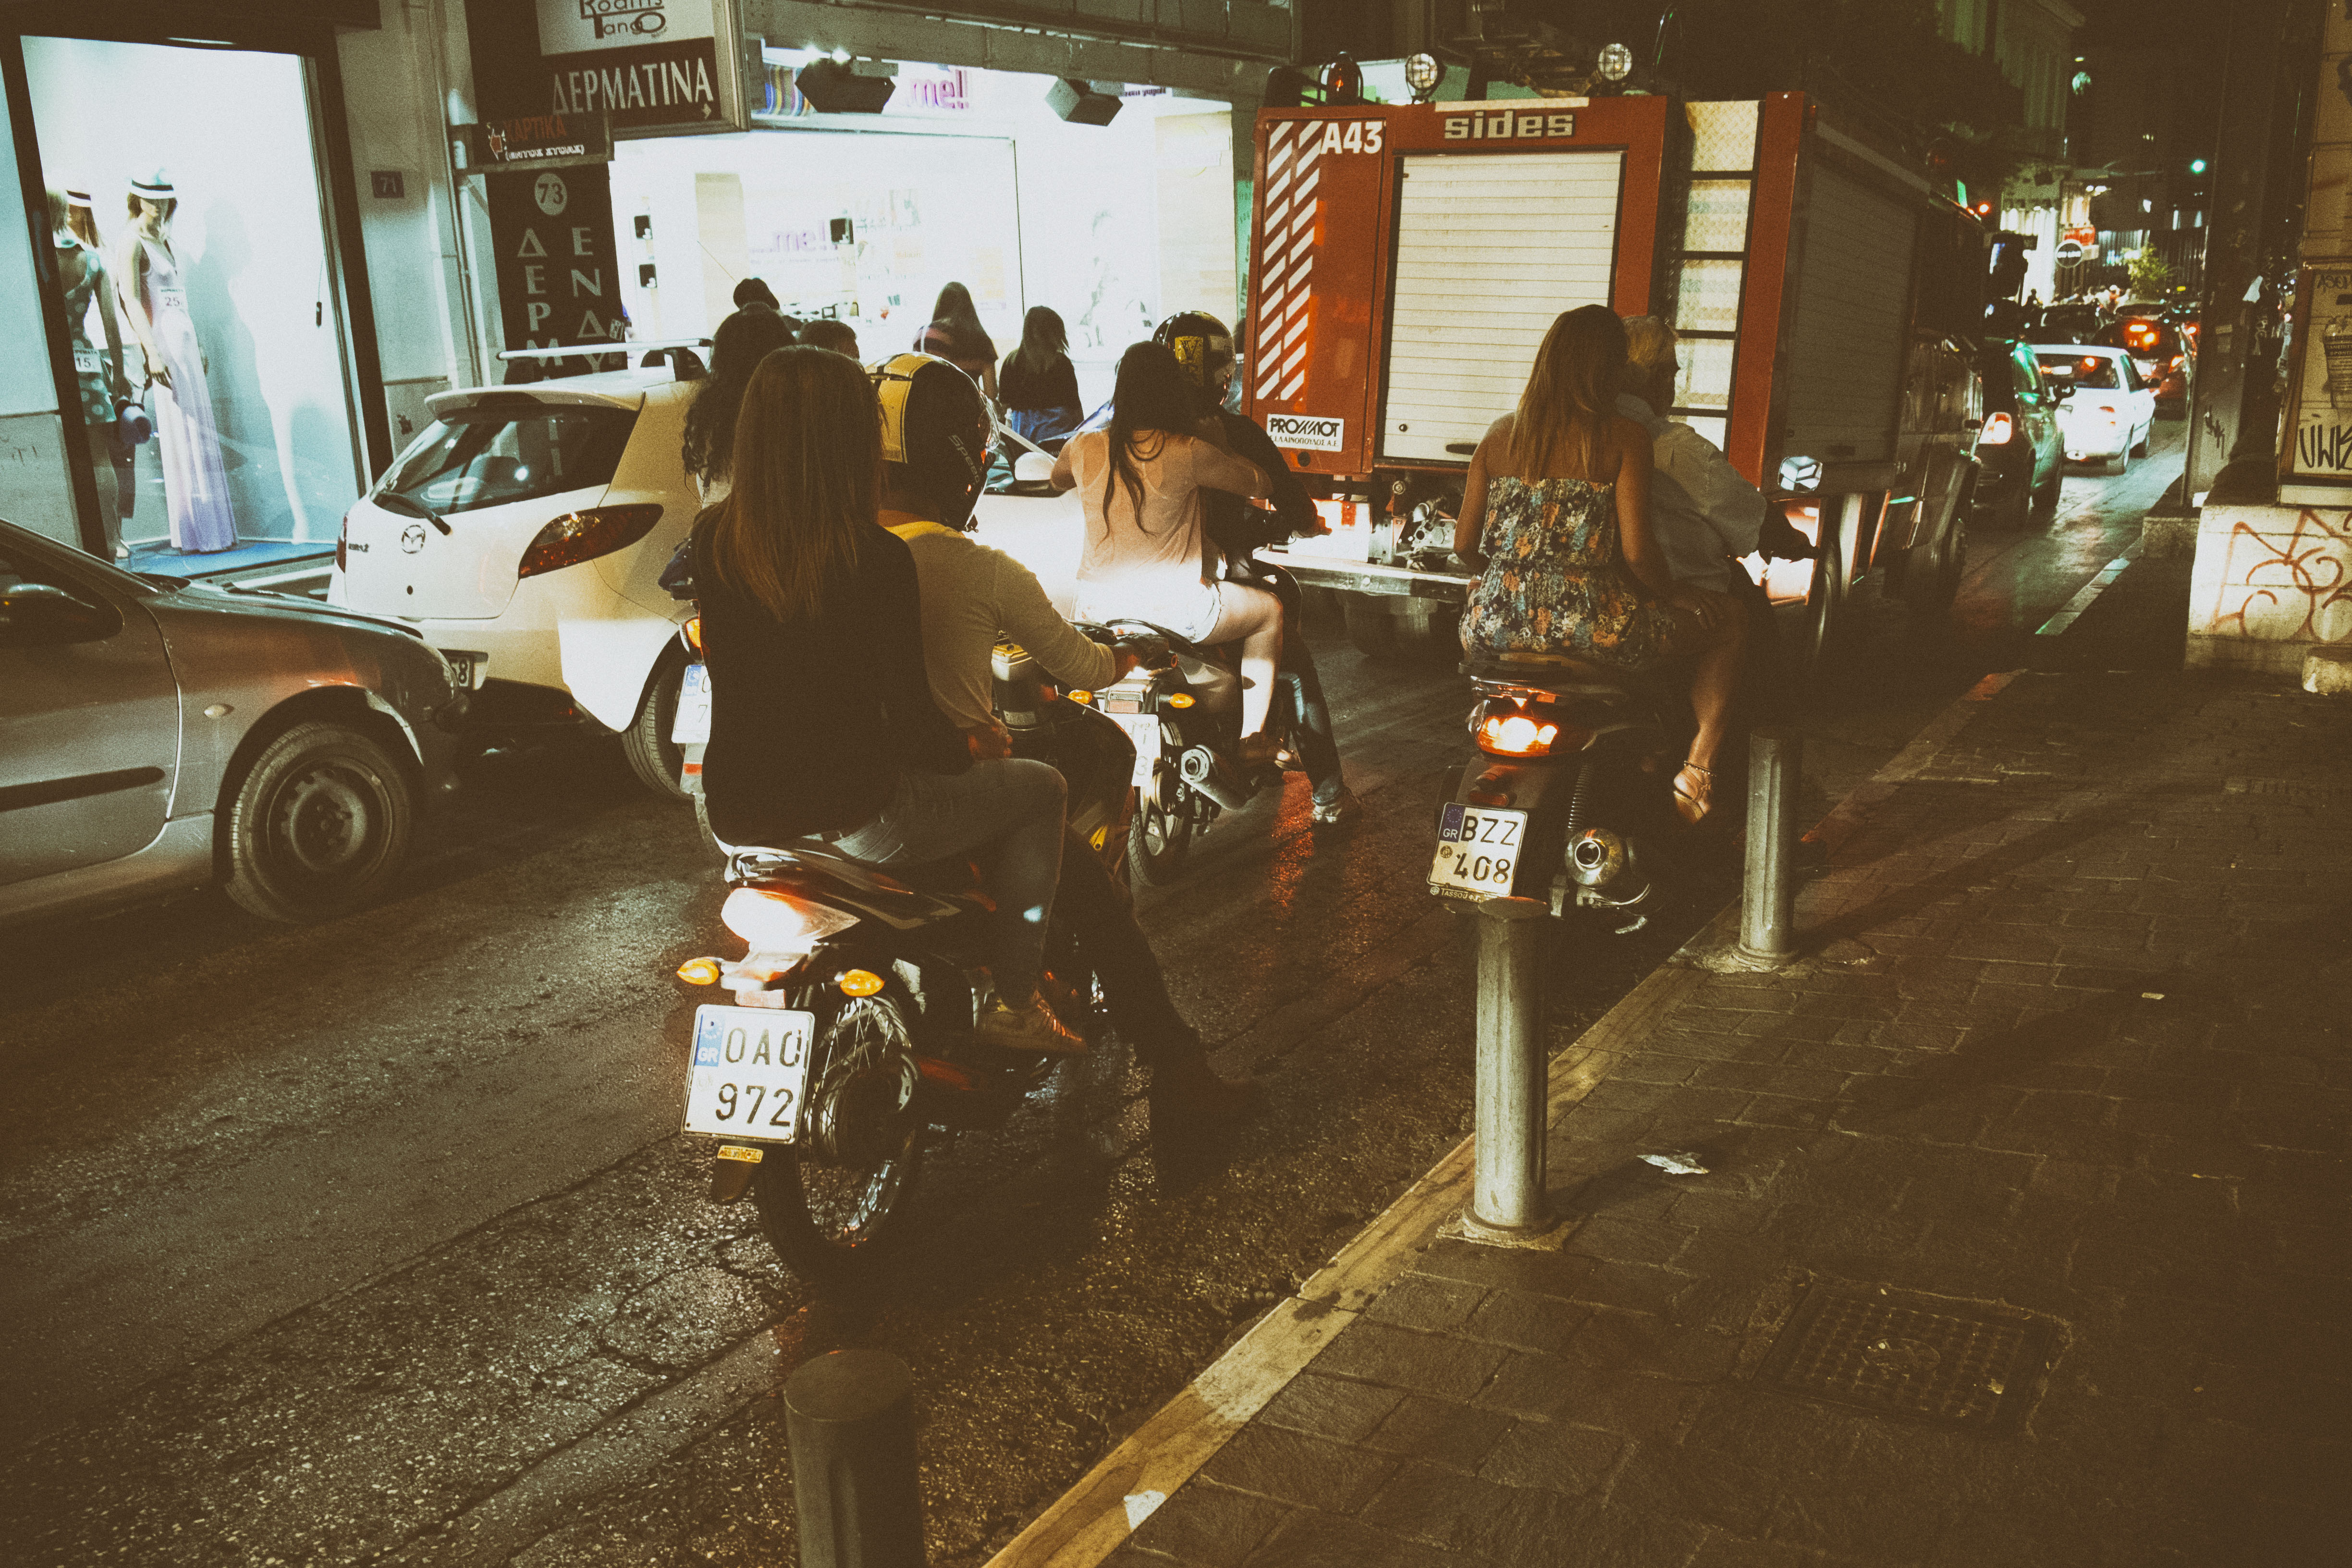
road, street, urban, travel, fujifilm, vehicle, greece, fuji, fujix, fujixe1, athens